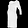
Label: Dress